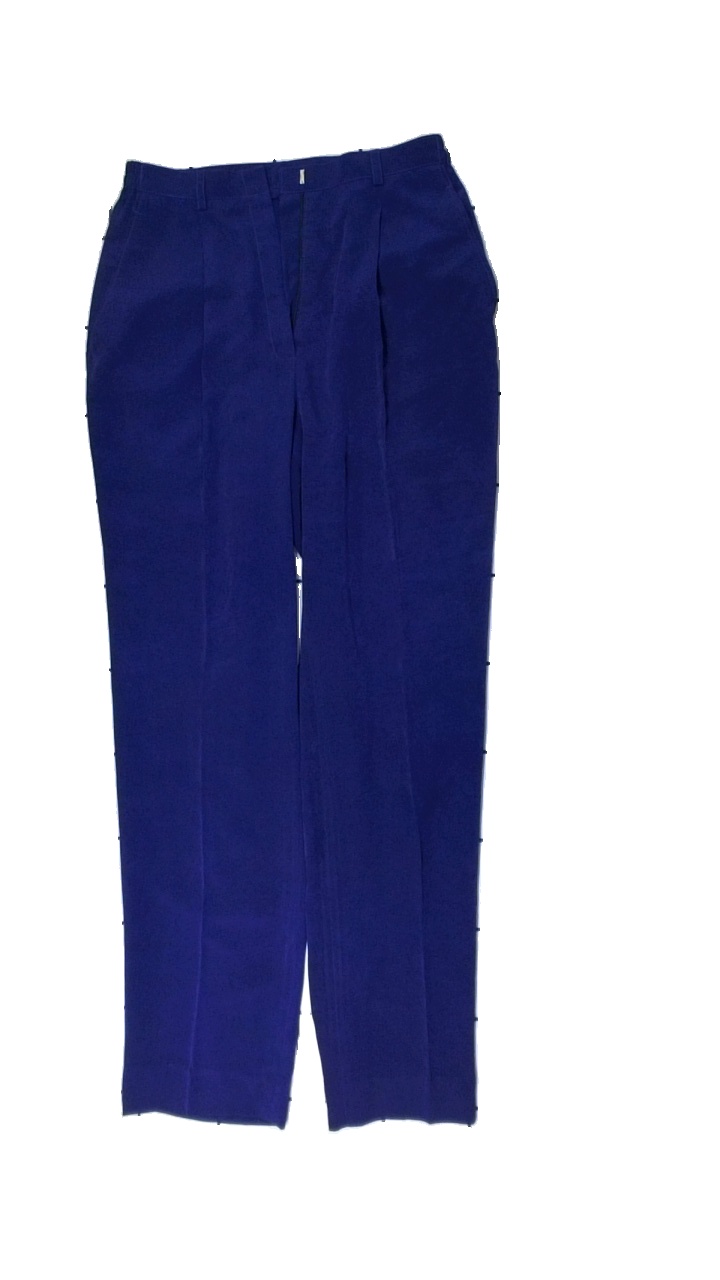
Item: Trousers (Ladies)
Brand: Missing
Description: lila kostymbyxor
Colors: Purple
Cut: Regular
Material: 100% polyester
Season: All
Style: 80s
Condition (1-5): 5
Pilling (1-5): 5
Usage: Reuse
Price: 50-100